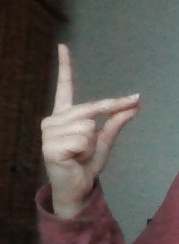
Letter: ta